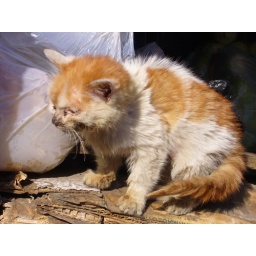
A mangey, but cute kitten in the village